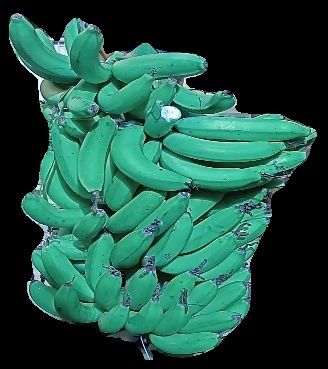
Variety: pachbale
Grade: grade3